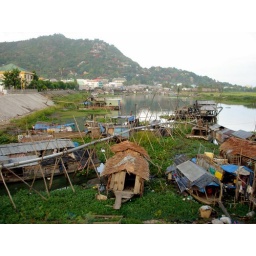
These people in these boat houses catch fish for a living.